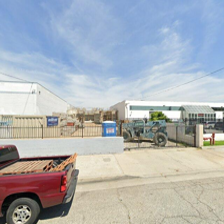
Label: streetView